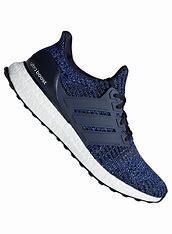
Brand: Adidas
Model: Ultra Boost